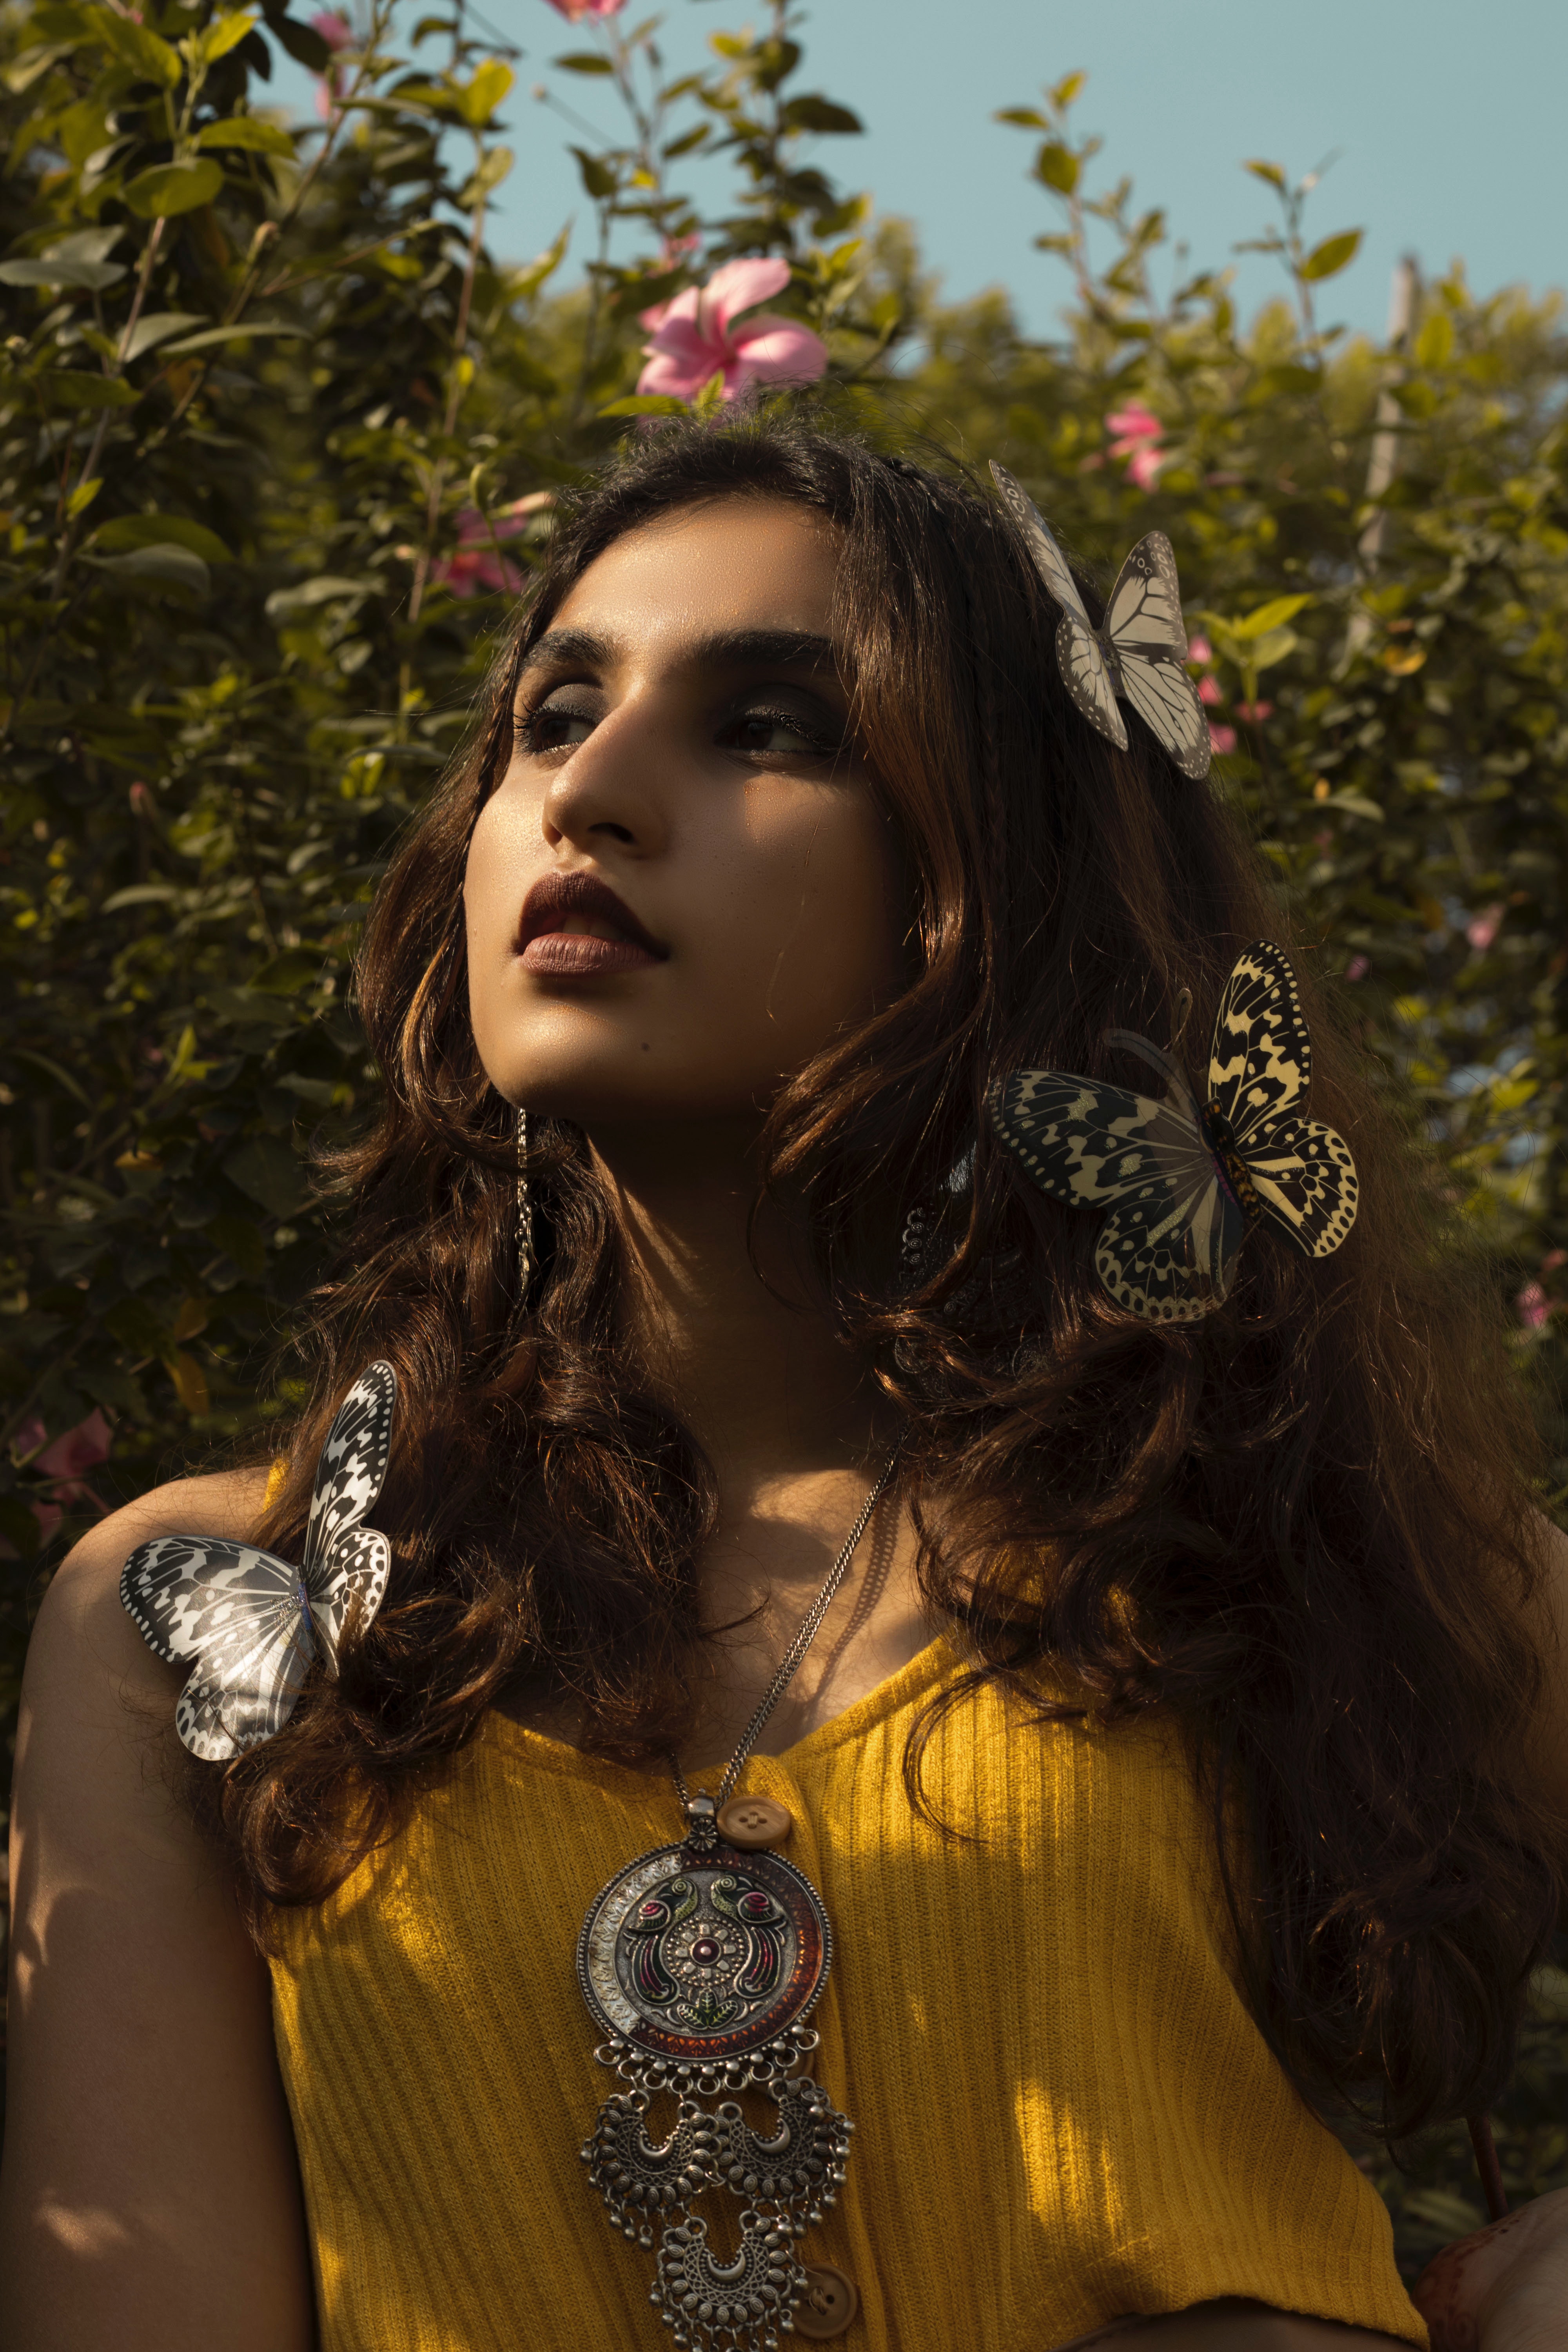
woman, hair, lady, beauty, yellow, long hair, fashion, sunlight, leaf, botany, photo shoot, eye, lip, photography, spring, brown hair, tree, model, plant, fawn, dress, flower, portrait, headpiece, black hair, hair accessory, wildflower, portrait photography